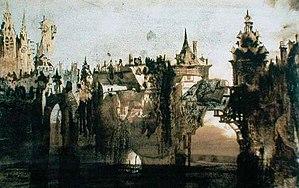
La Légende des siècles est un recueil de poèmes de Victor Hugo, conçu comme une œuvre monumentale destinée à dépeindre l'histoire et l'évolution de l'Humanité.